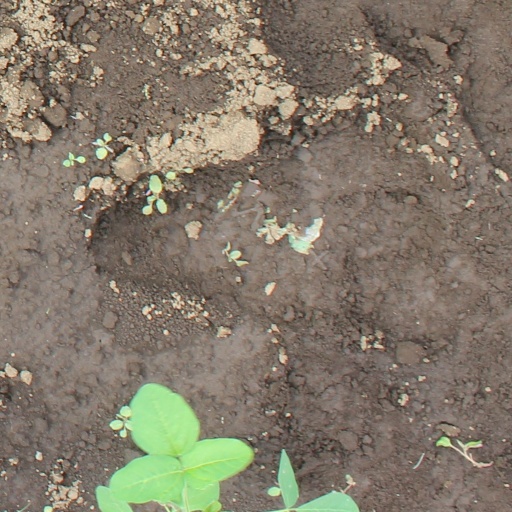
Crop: soybean